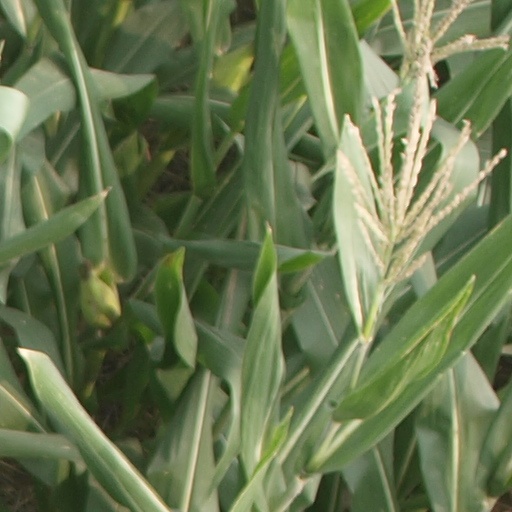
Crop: maize; corn